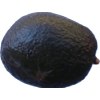
Label: black_avocado